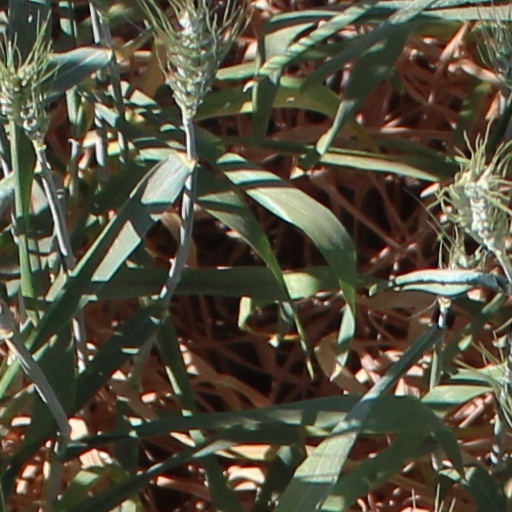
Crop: wheat